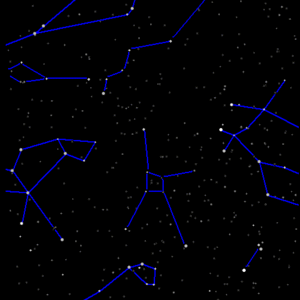
Le Cancer est une constellation du zodiaque traversée par le Soleil du 20 juillet au 10 août. Dans l'ordre du zodiaque, il se situe entre les Gémeaux à l'ouest et le Lion à l'est.